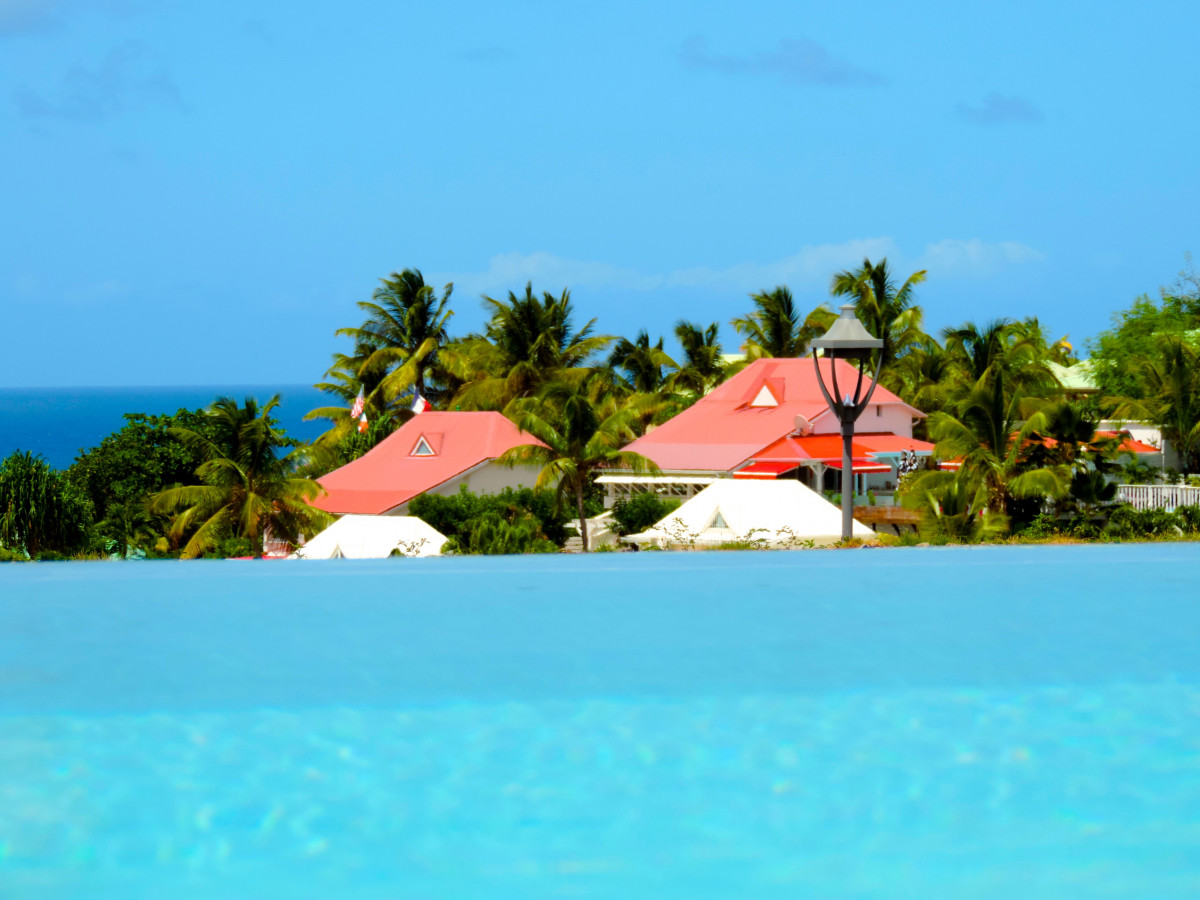
Tags: vacation, swimming pool, leisure, resort, caribbean